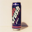
Label: can